St. Joseph's Catholic Church (Hardin, Montana)

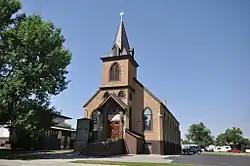

The St. Joseph Catholic Church in Hardin, Montana, located at 710 N. Custer Ave., is a Late Gothic Revival-style church built in 1919. It was built by contractor J.W. Russell. It was listed on the National Register of Historic Places in 1991.